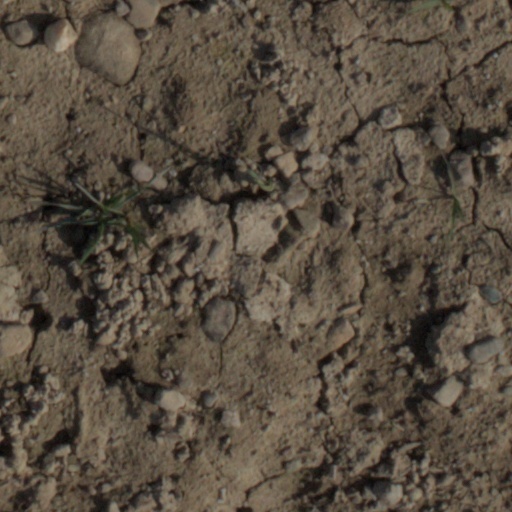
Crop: wheat